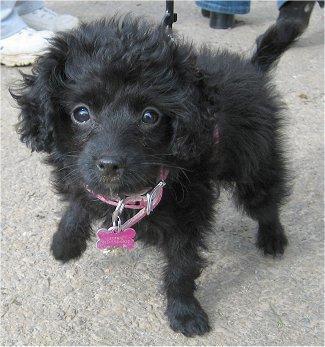
toy_poodle